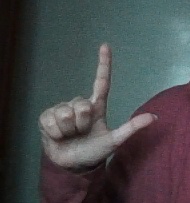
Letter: laam